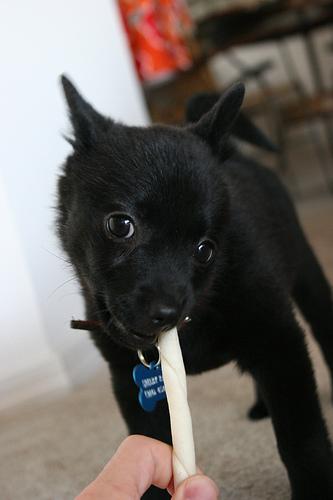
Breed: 201-n000024-schipperke